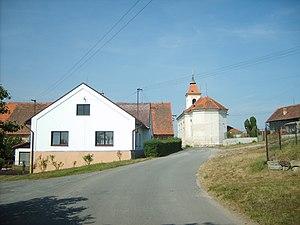
Chotíkov est une commune du district de Plzeň-Nord, dans la région de Plzeň, en République tchèque. Sa population s'élevait à 1 199 habitants en 2019.